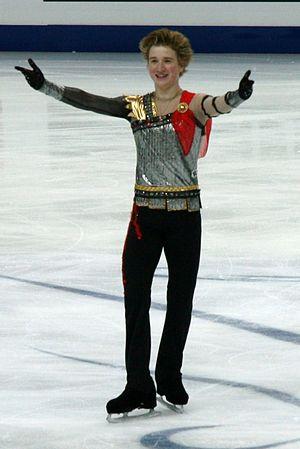
Misha Ge, né le 17 mai 1991 à Moscou est un patineur artistique ouzbek.